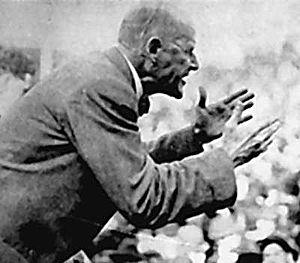
Eugene Victor Debs, né le 5 novembre 1855 à Terre Haute dans l'Indiana et mort le 20 octobre 1926 à Elmhurst dans l'Illinois, est un homme politique américain socialiste, syndicaliste et révolutionnaire. Il est un des fondateurs du syndicat des Industrial Workers of the World. Figure emblématique du mouvement socialiste américain au début du XXᵉ siècle, il consacra sa vie à la cause des travailleurs qu'il qualifie de « devoir d'amour ». Son discours « Speech of sedition » prononcé le 16 juin 1918 depuis la ville de Canton, dans l'Etat de l'Ohio, est connu dans le monde entier.